Appellate procedure in the United States

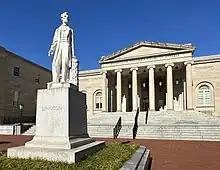
The Court of Appeals in Washington, D.C., with the statue of Abraham Lincoln in the foreground

United States appellate procedure involves the rules and regulations for filing appeals in state courts and federal courts. The nature of an appeal can vary greatly depending on the type of case and the rules of the court in the jurisdiction where the case was prosecuted. There are many types of standard of review for appeals, such as "de novo" and abuse of discretion. However, most appeals begin when a party files a petition for review to a higher court for the purpose of overturning the lower court's decision.